GNC (company)

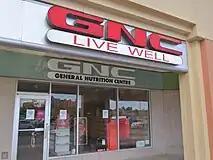

In 2018, the Chinese state-owned Harbin Pharmaceutical Group agreed to acquire an approximately 40% stake in GNC. In September 2020, Senator Marco Rubio asked the Committee on Foreign Investment in the United States to examine the proposed acquisition on data protection and national security grounds.